Pierre Clastres

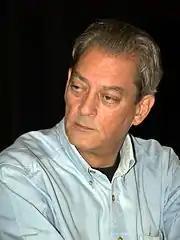
"Chronicle of the Guayaki Indians"s literary qualities attracted novelist Paul Auster; critics, however, qualified it as a "romantic" work.

Although its literary qualities have been what attracted Auster, the work has been criticized as "romantic". Anthropologist Clifford Geertz said Clastres had a "Rousseauian primitivism, the view that 'savages' are radically different from us, more authentic than us, morally superior to us, and need only to be protected, presumably by us, from our greed and cruelty." Bartholomew Dean, writing for the journal "Anthropology Today", declared, "Clastres' ahistoricism, rhetorical romanticism, and museumification sadly obscures the ongoing challenges facing indigenous peoples like the Guayaki."